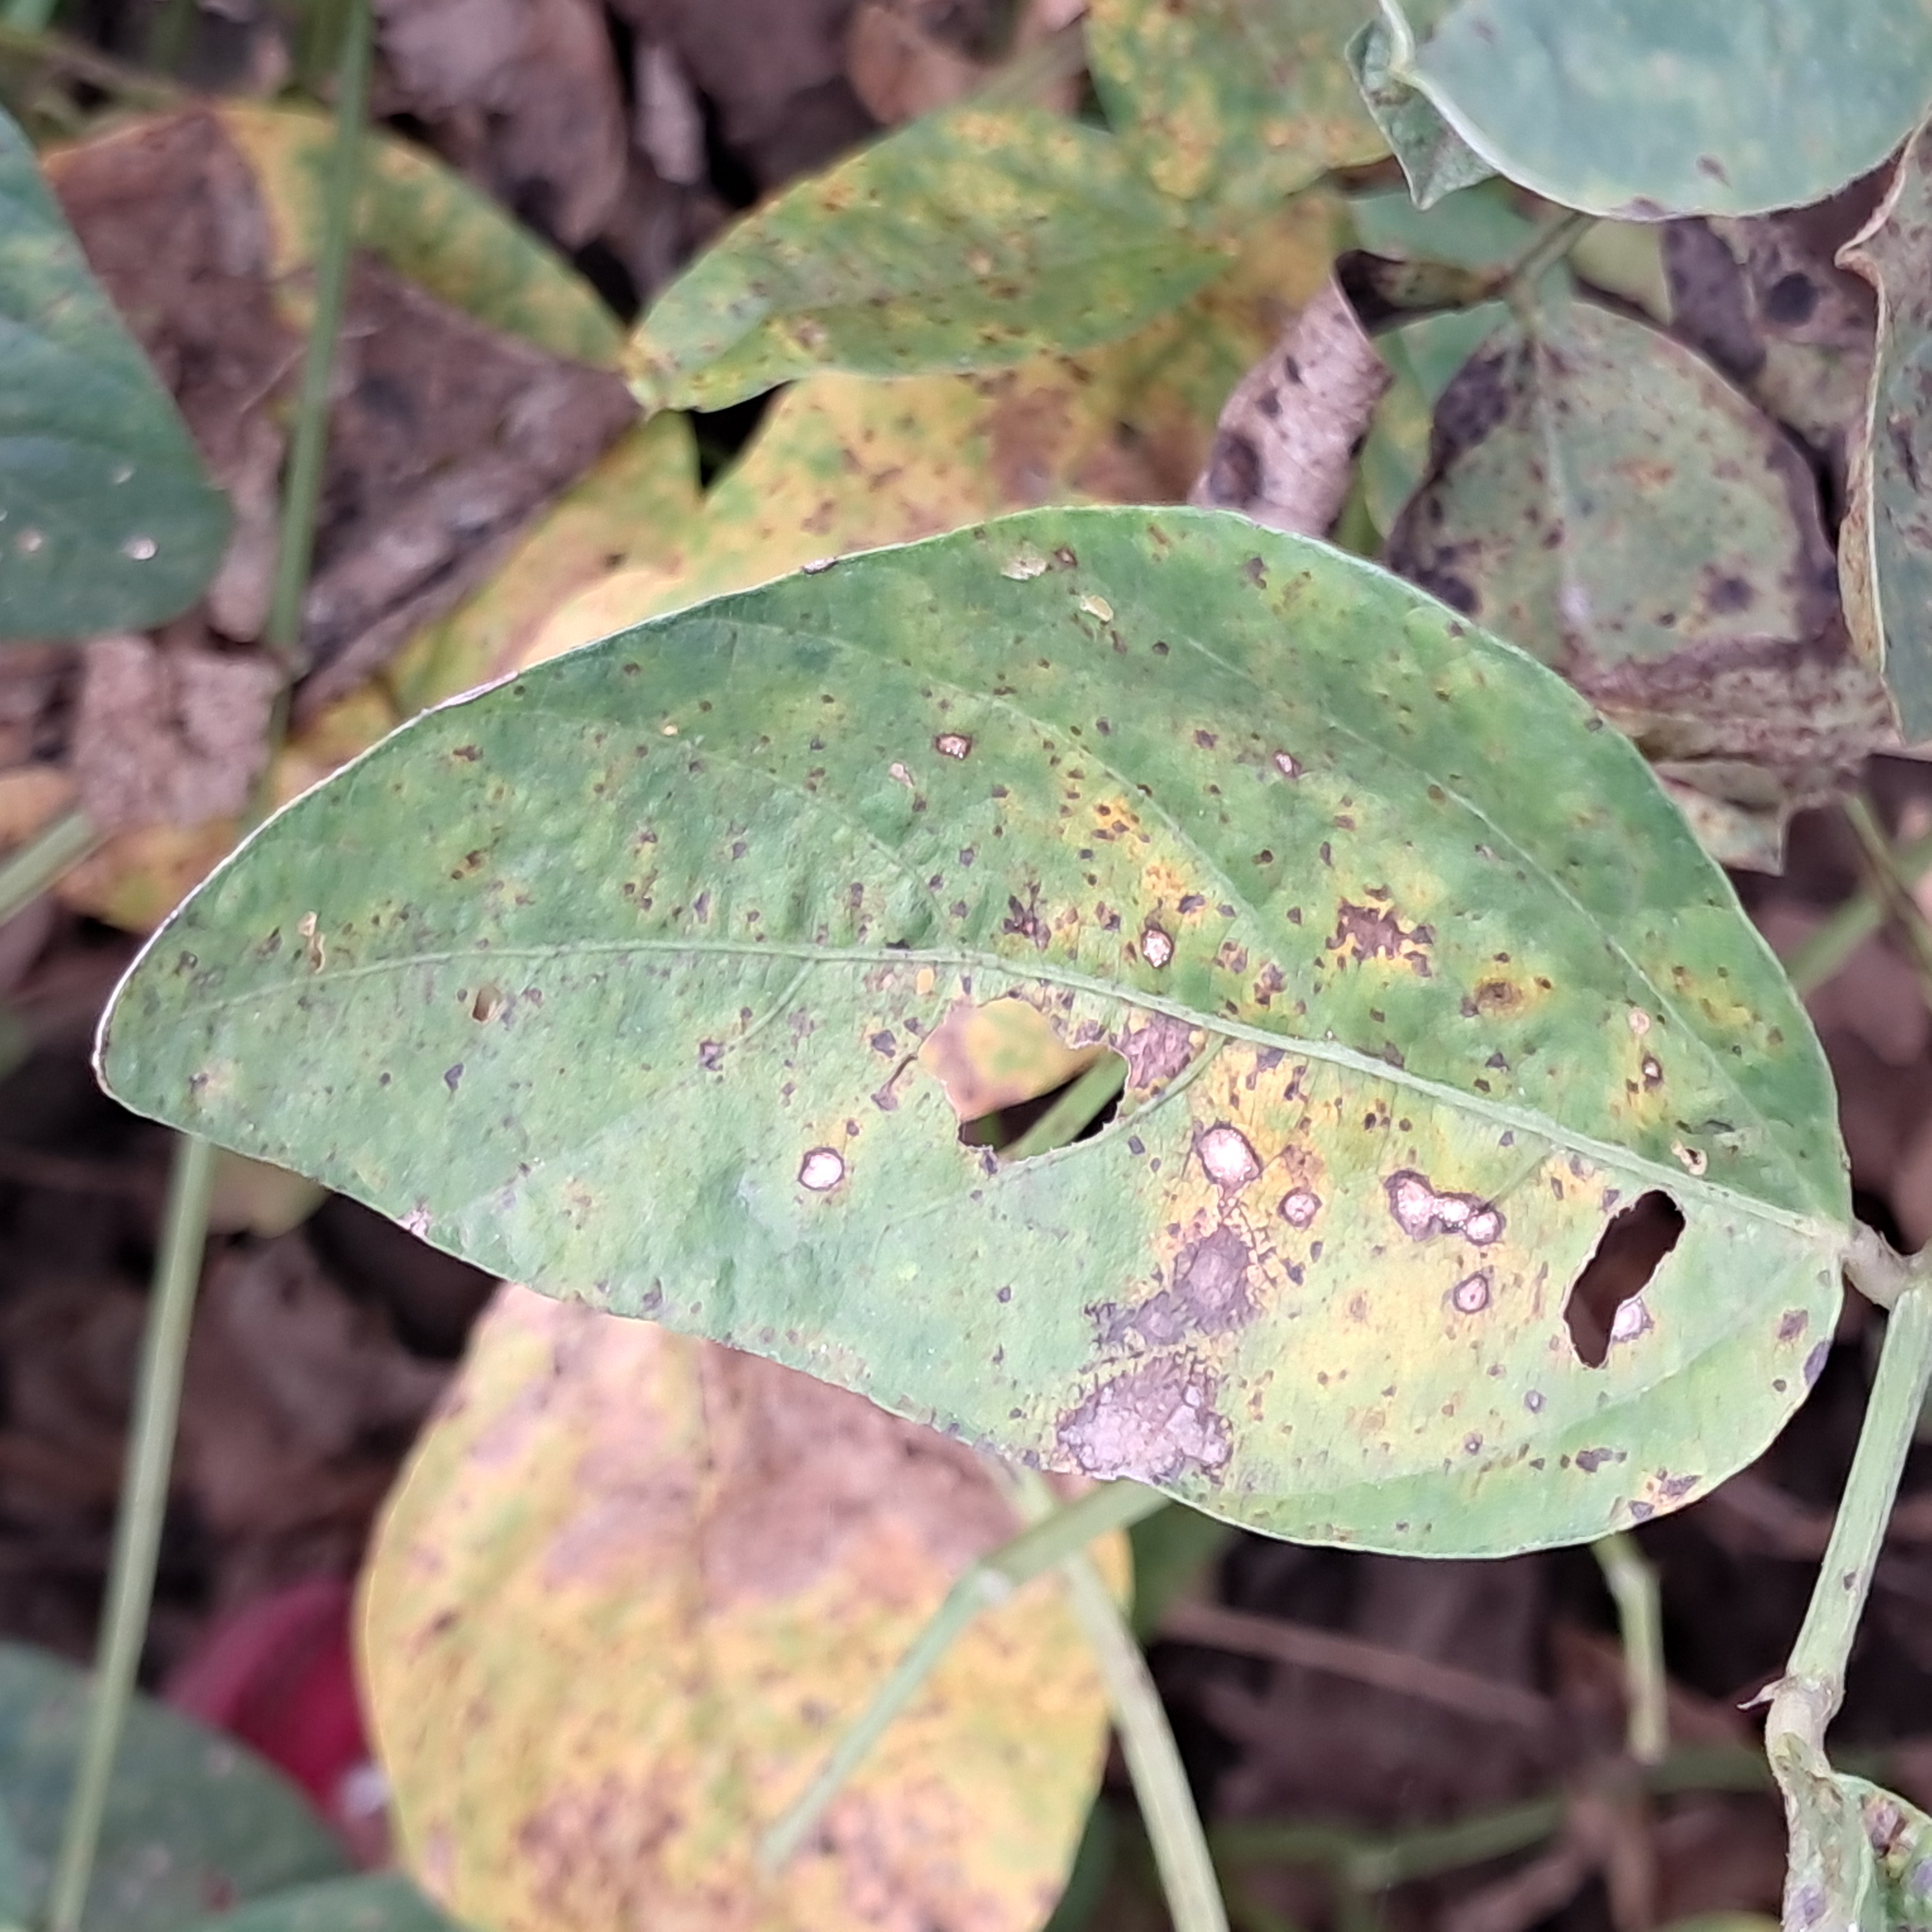
Label: Frog_Leaf_Eye